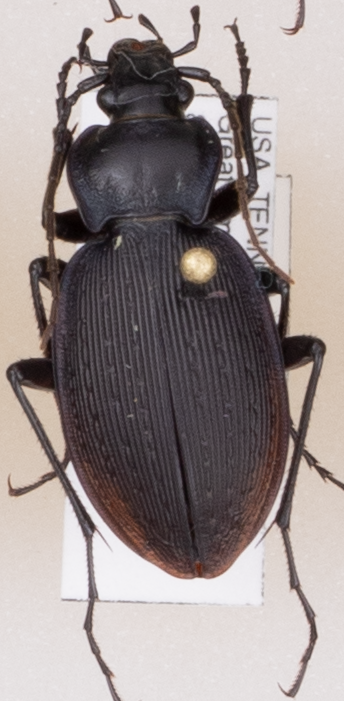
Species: Carabus goryi
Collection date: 2018-04-17
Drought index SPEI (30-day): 0.58
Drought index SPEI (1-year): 0.642
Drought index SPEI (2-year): -0.348